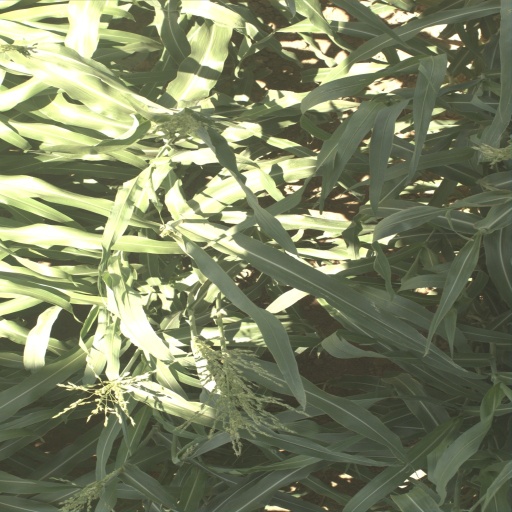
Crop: sorghum